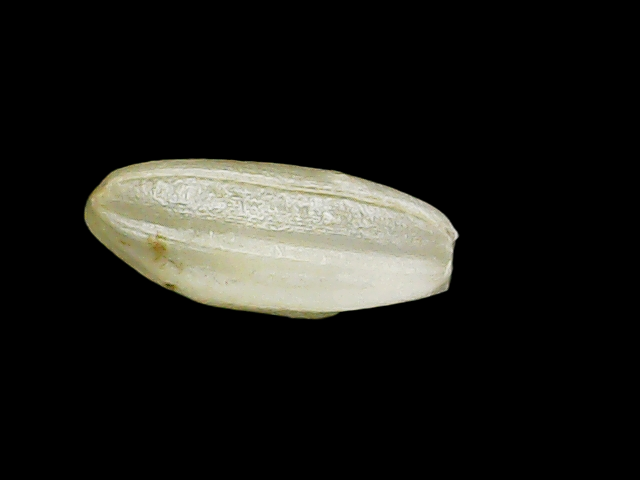
Rice variety: Binadhan8